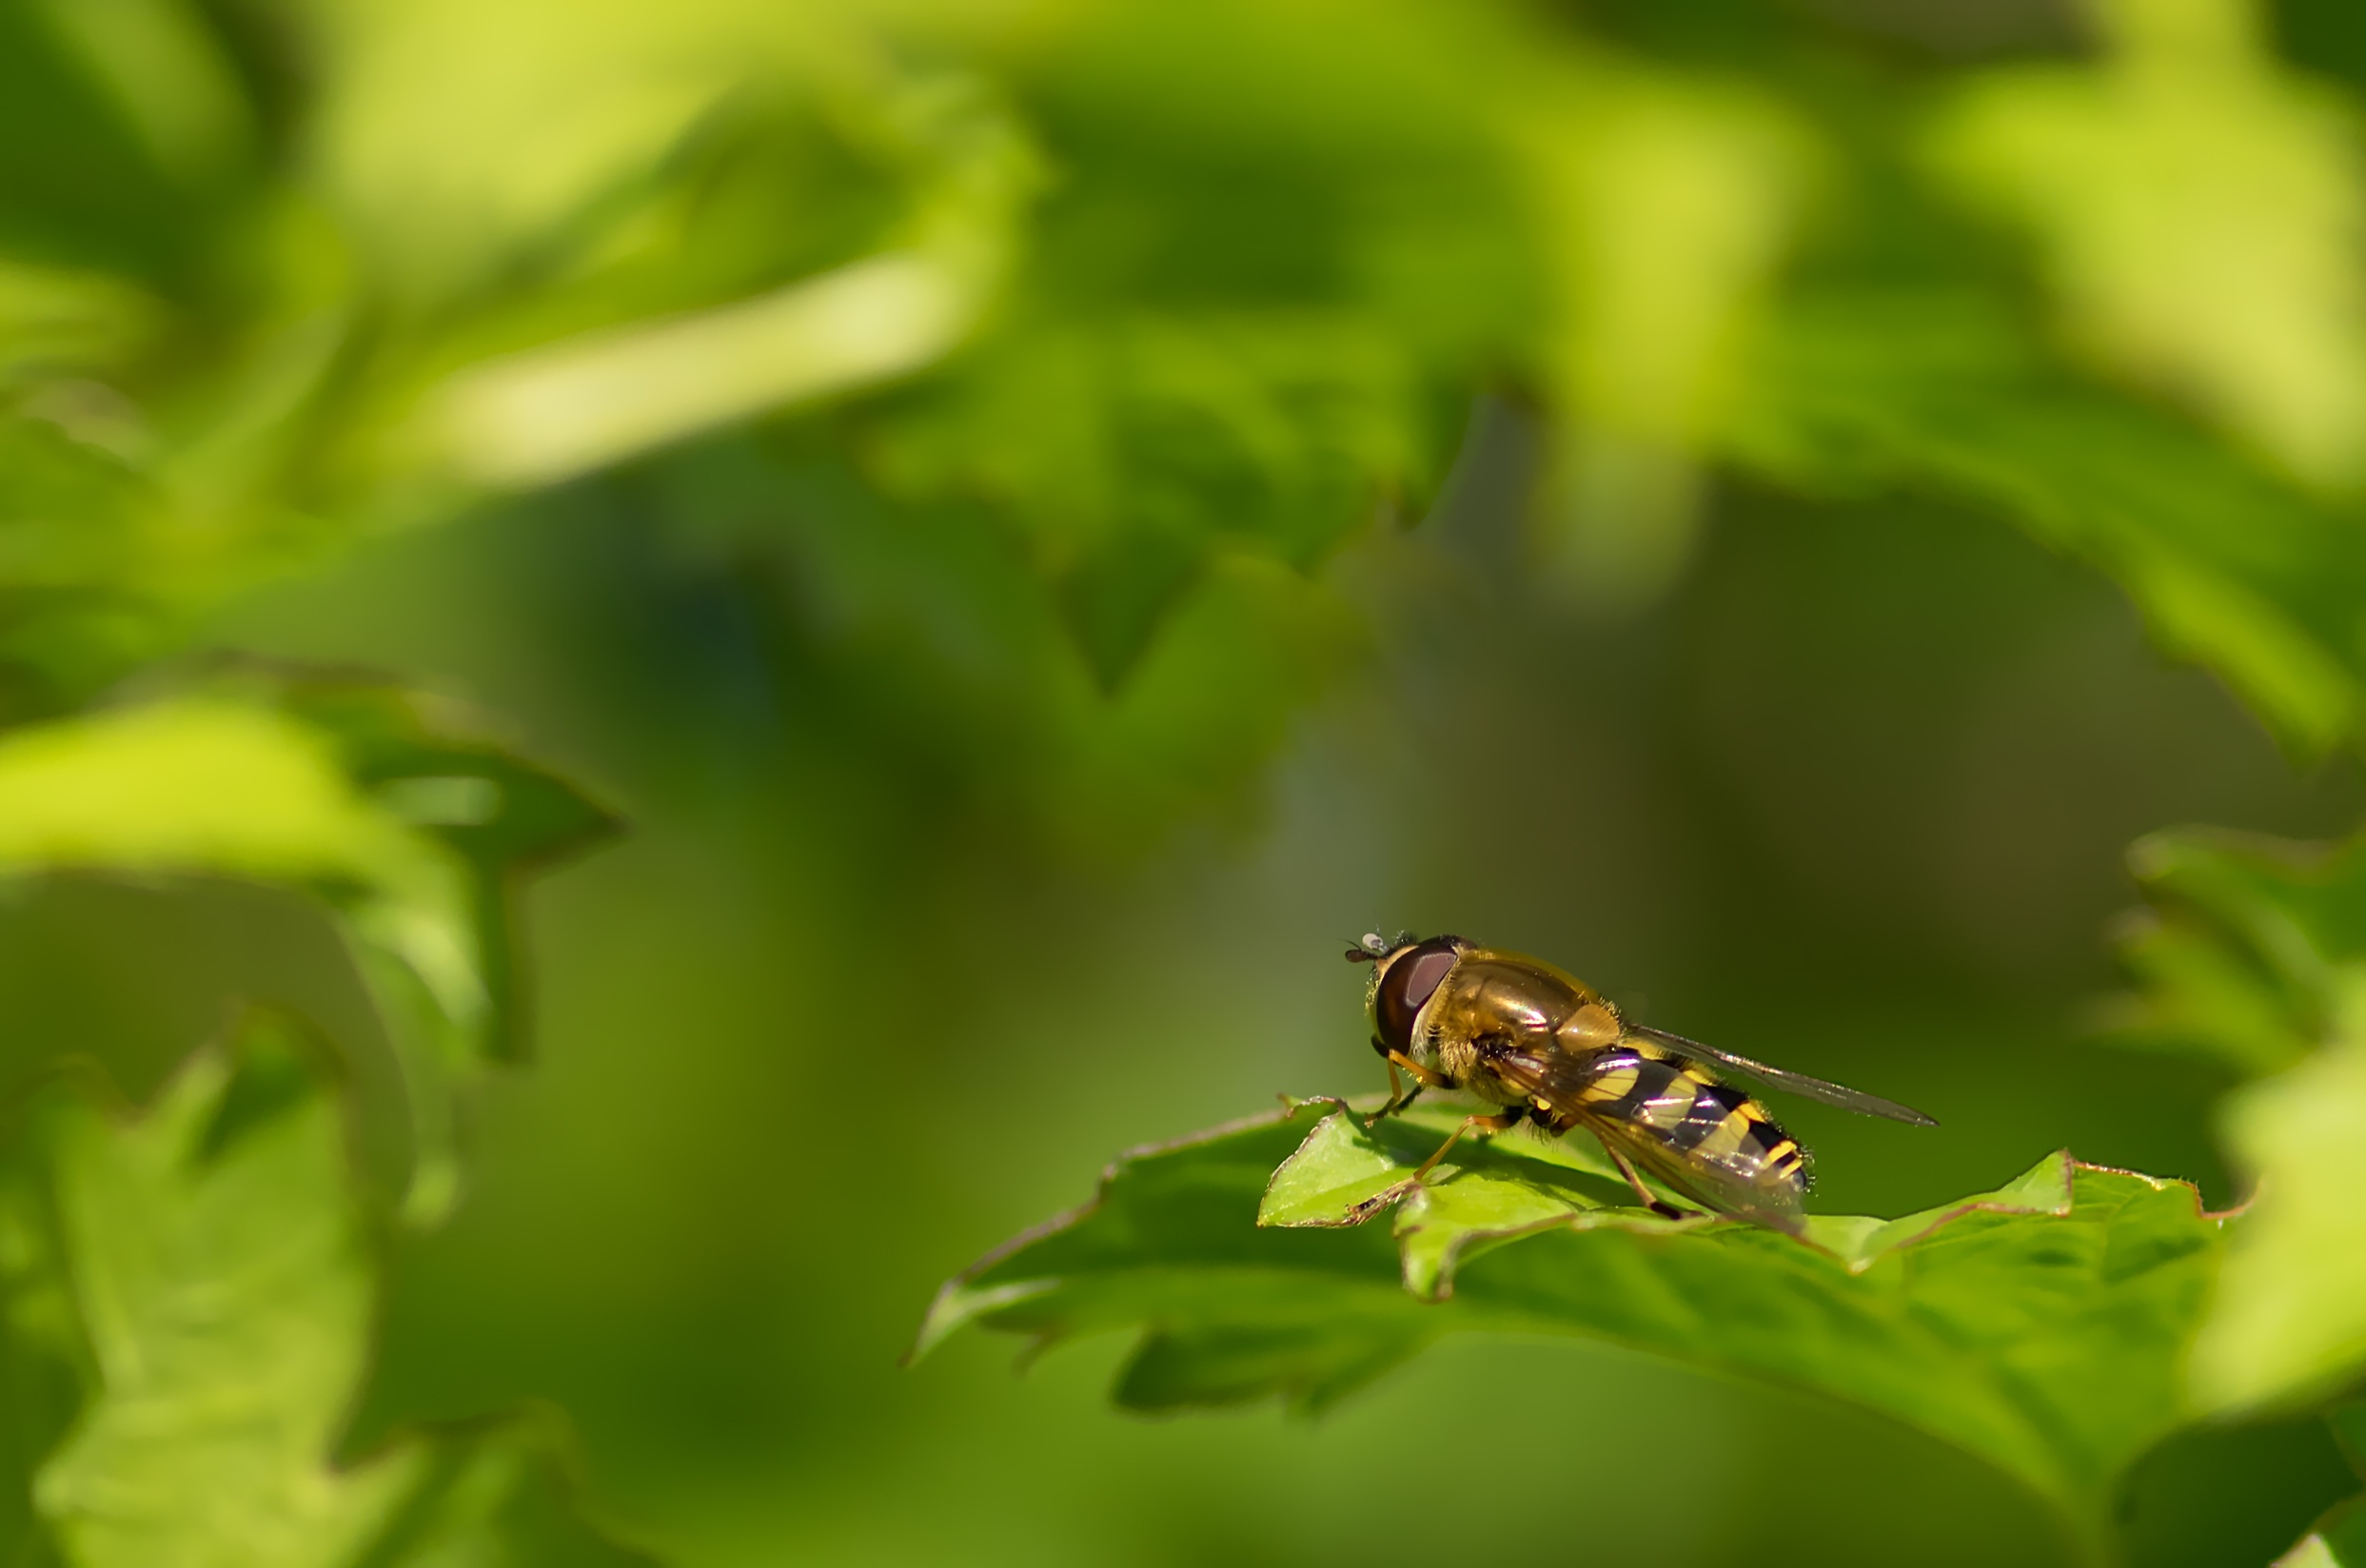
nature, leaf, flower, wildlife, spring, green, insect, fauna, invertebrate, close up, bee, nectar, diptera, browser, macro photography, honey bee, membrane winged insect, syrphid belted